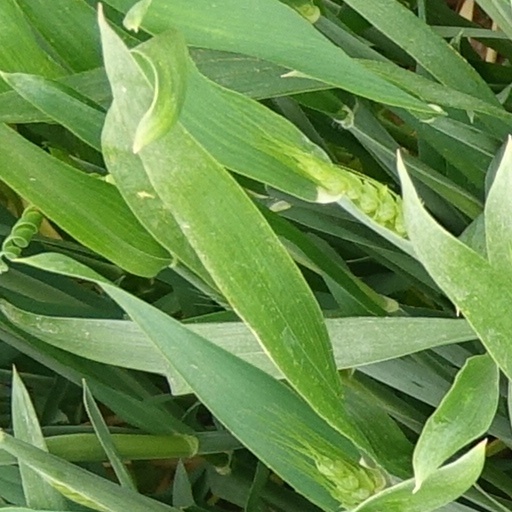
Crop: wheat